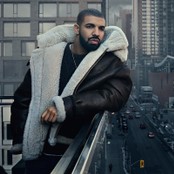
Gender: men